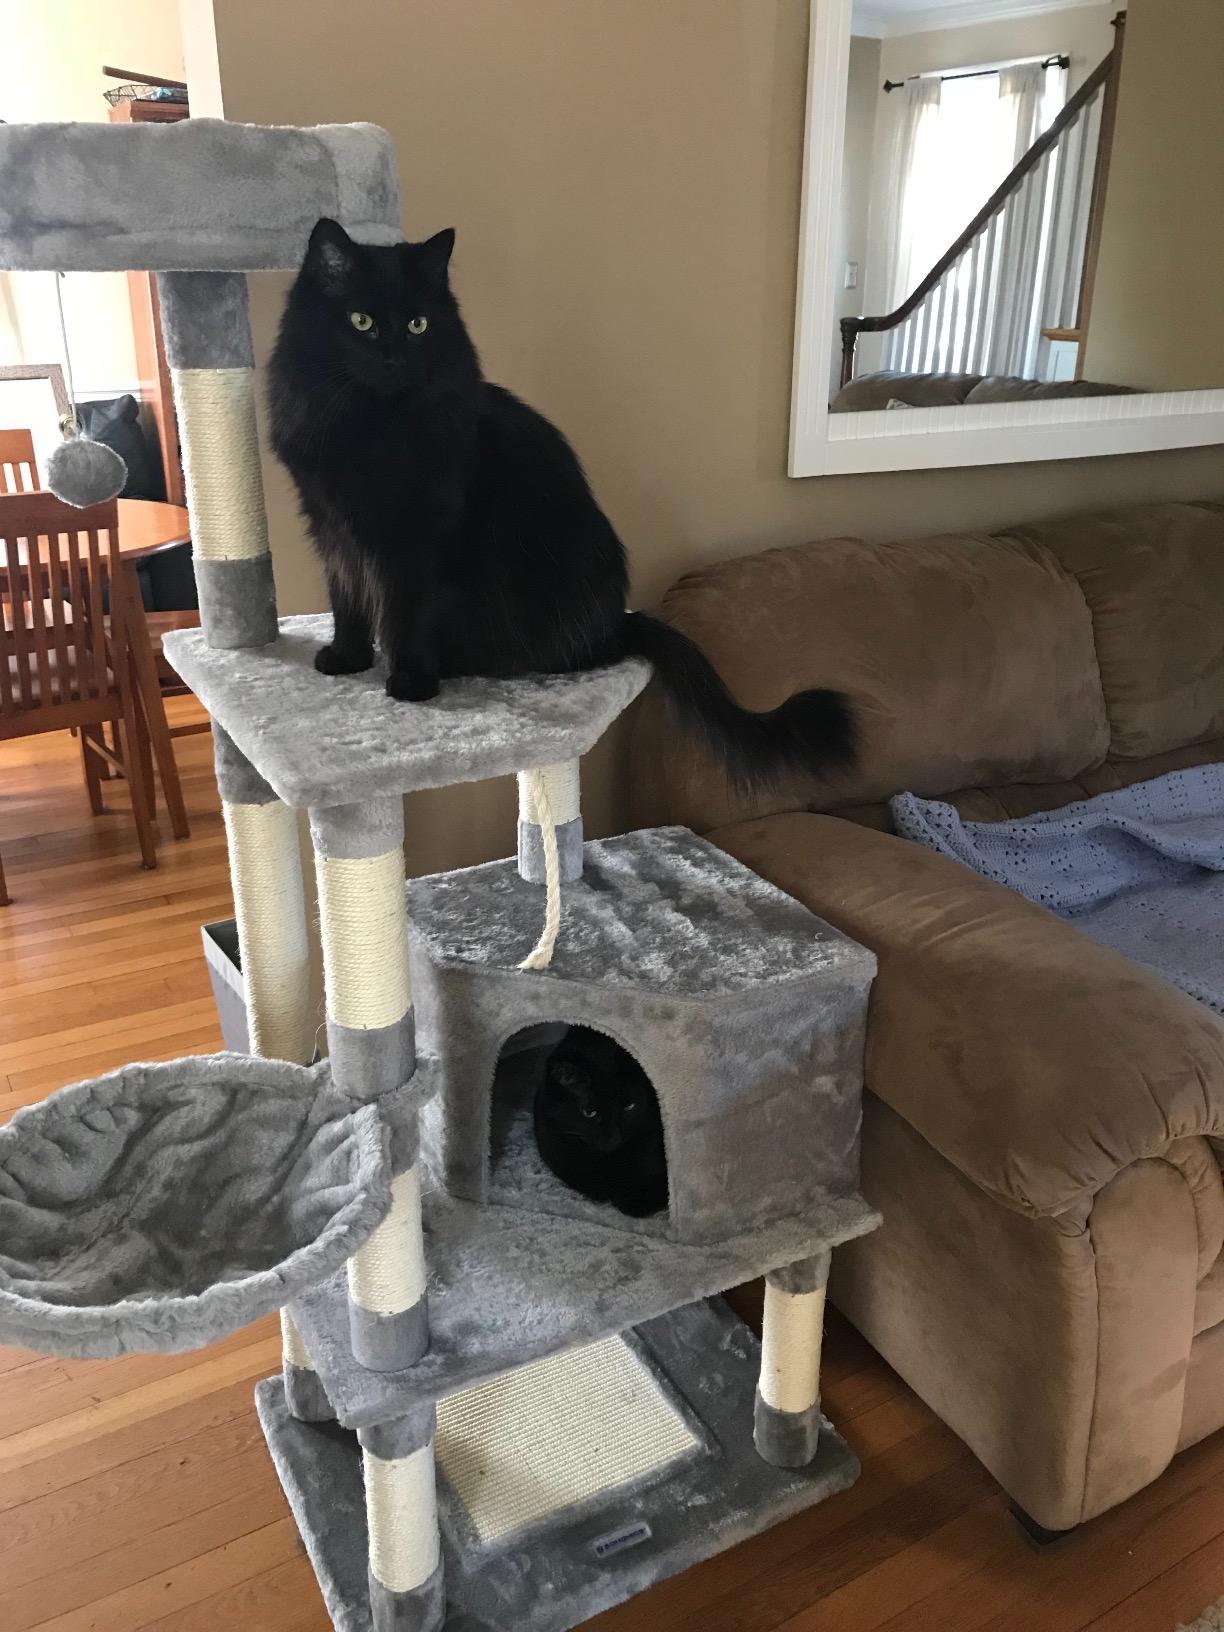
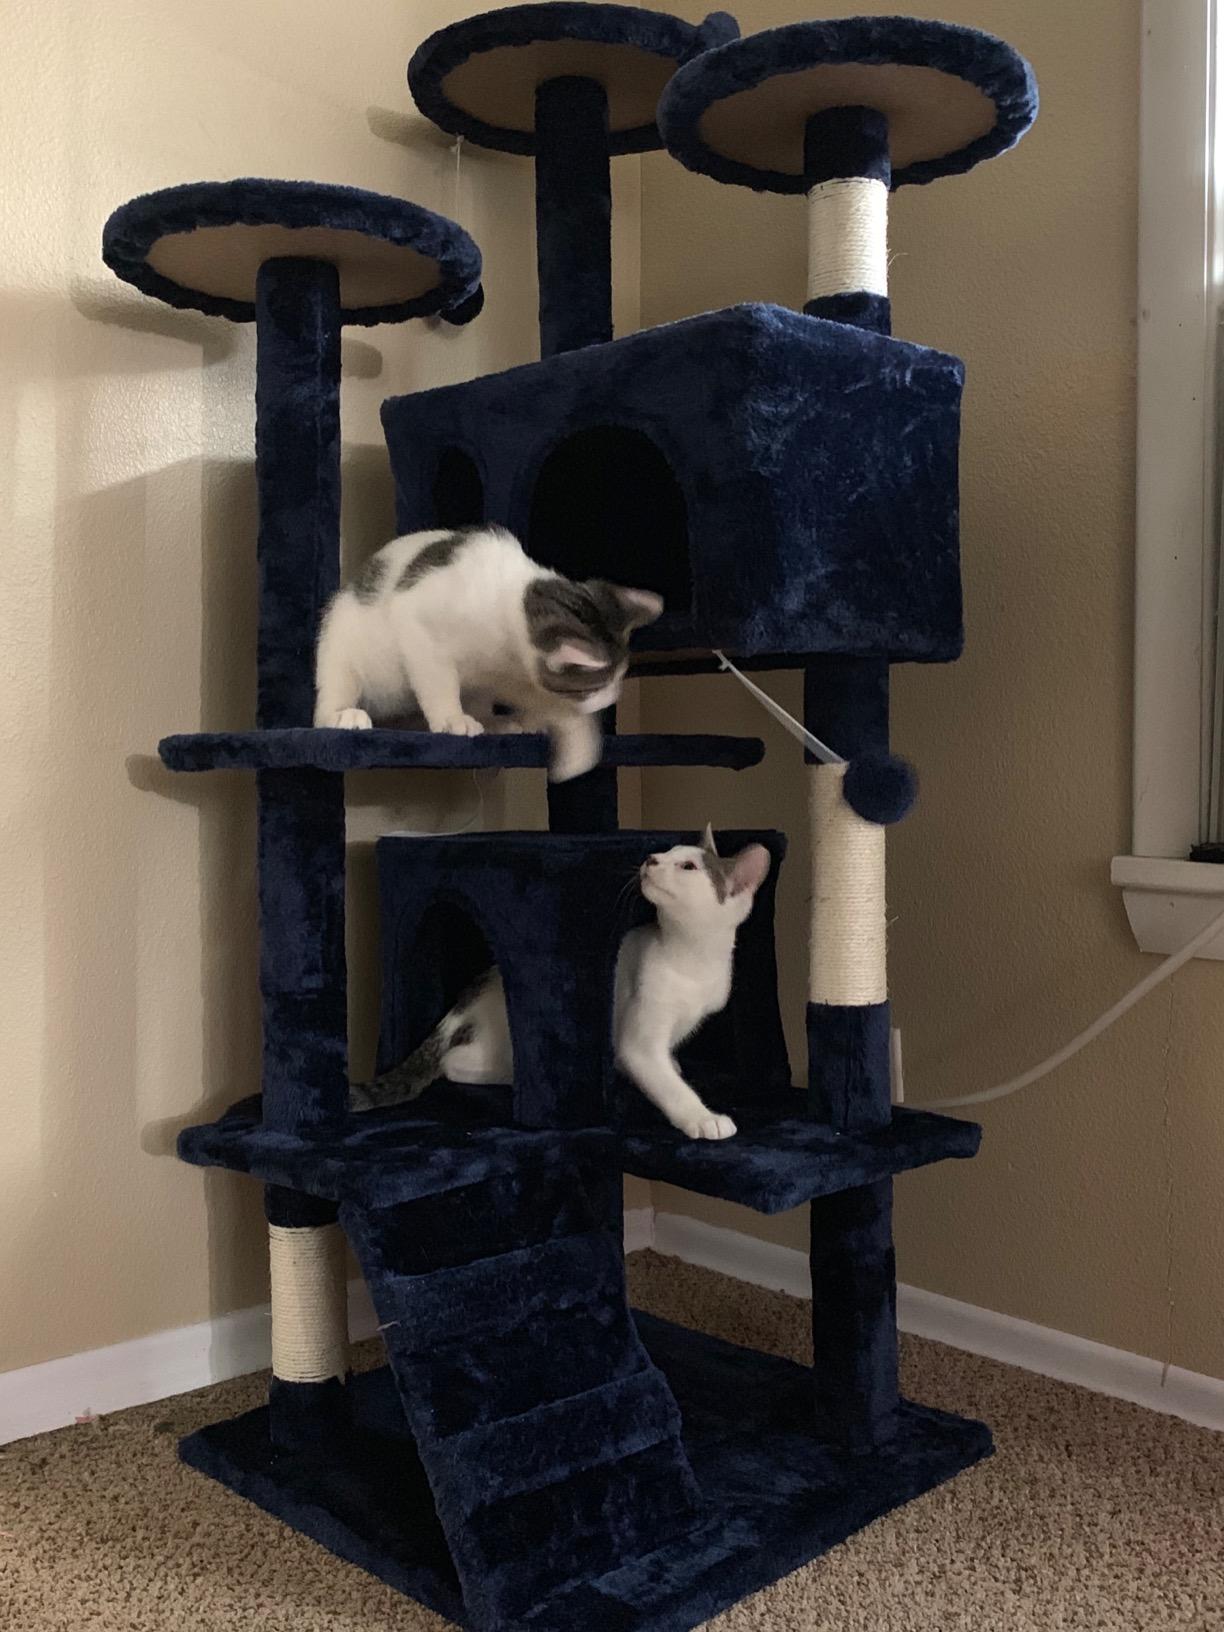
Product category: items_cat tree
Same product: no